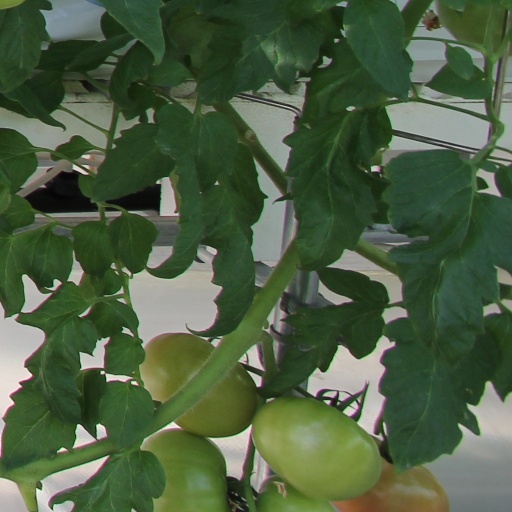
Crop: tomato